David Valadao

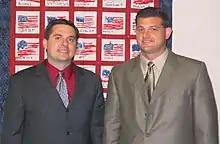
Valadao (right) with Devin Nunes in June 2004

Valadao announced his candidacy for California's 30th State Assembly district after the 2010 retirement of Republican assemblyman Danny Gilmore. He defeated Stephanie Campbell in the Republican primary, 78%–22%. In the general election, he defeated Shafter mayor Fran Florez, 61%–39%.